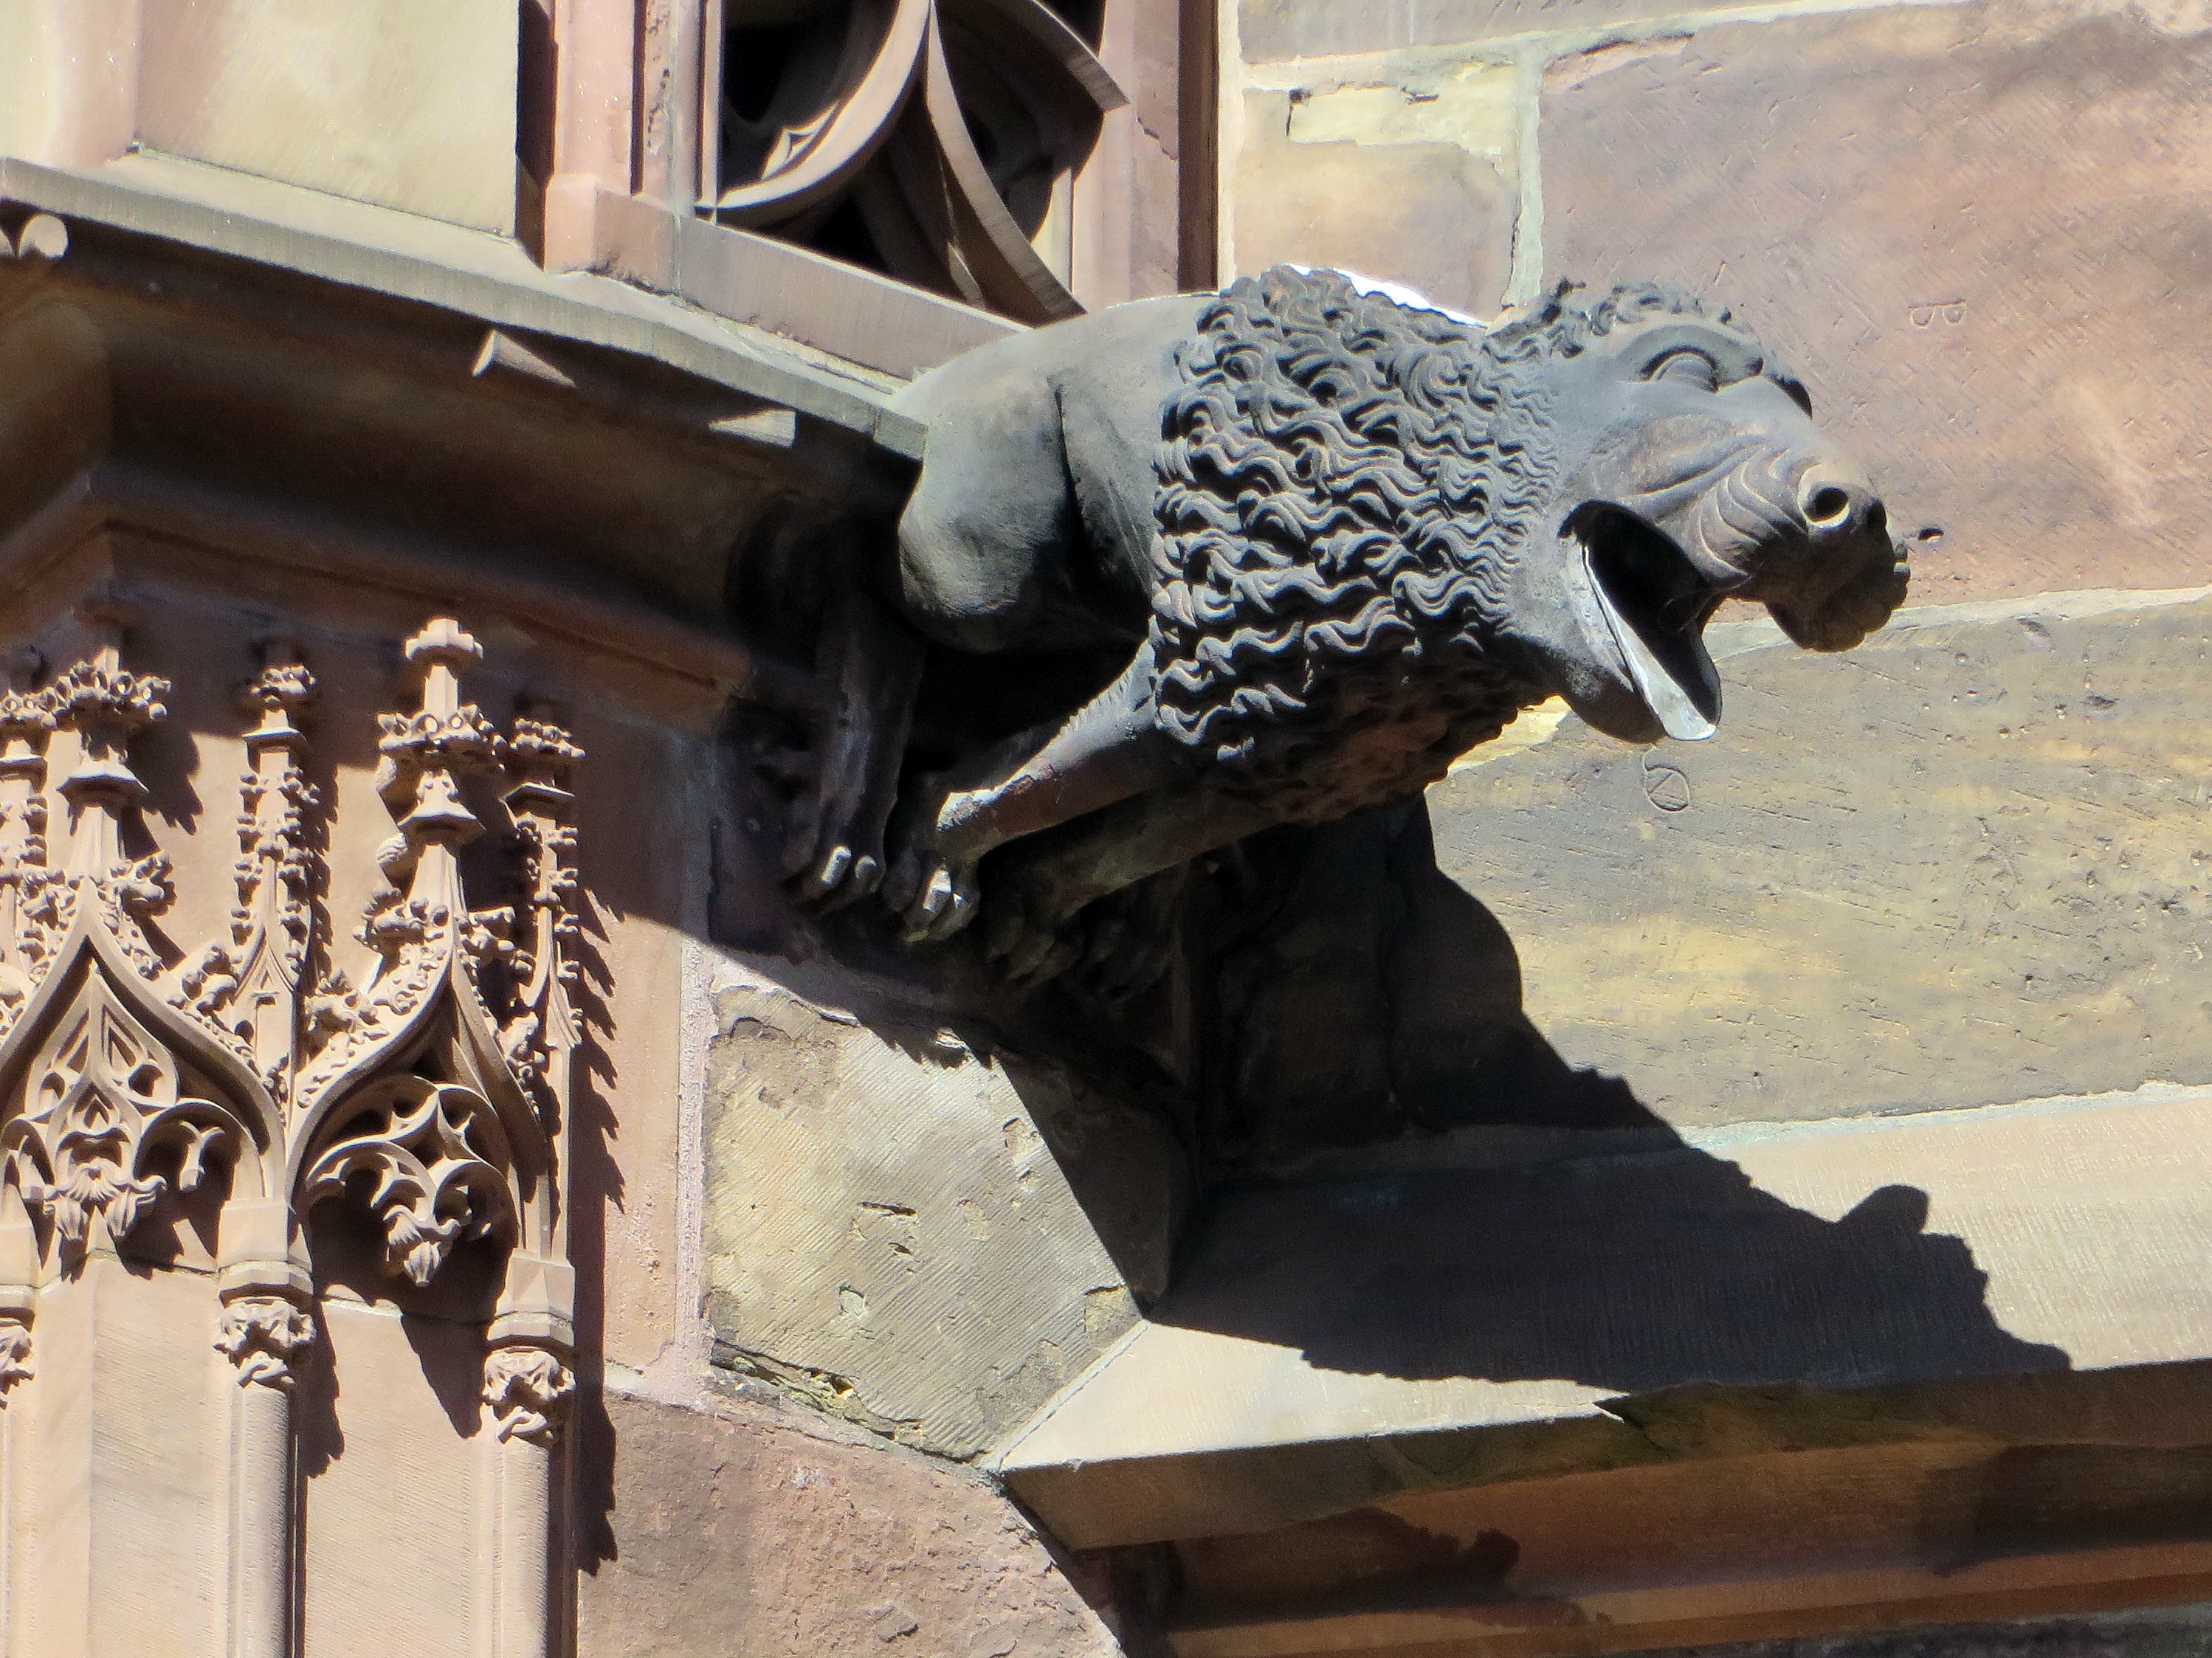
architecture, wood, monument, statue, cathedral, gothic, gargoyle, sculpture, art, temple, carving, alsace, religious monuments, ancient history, rstrasbourg